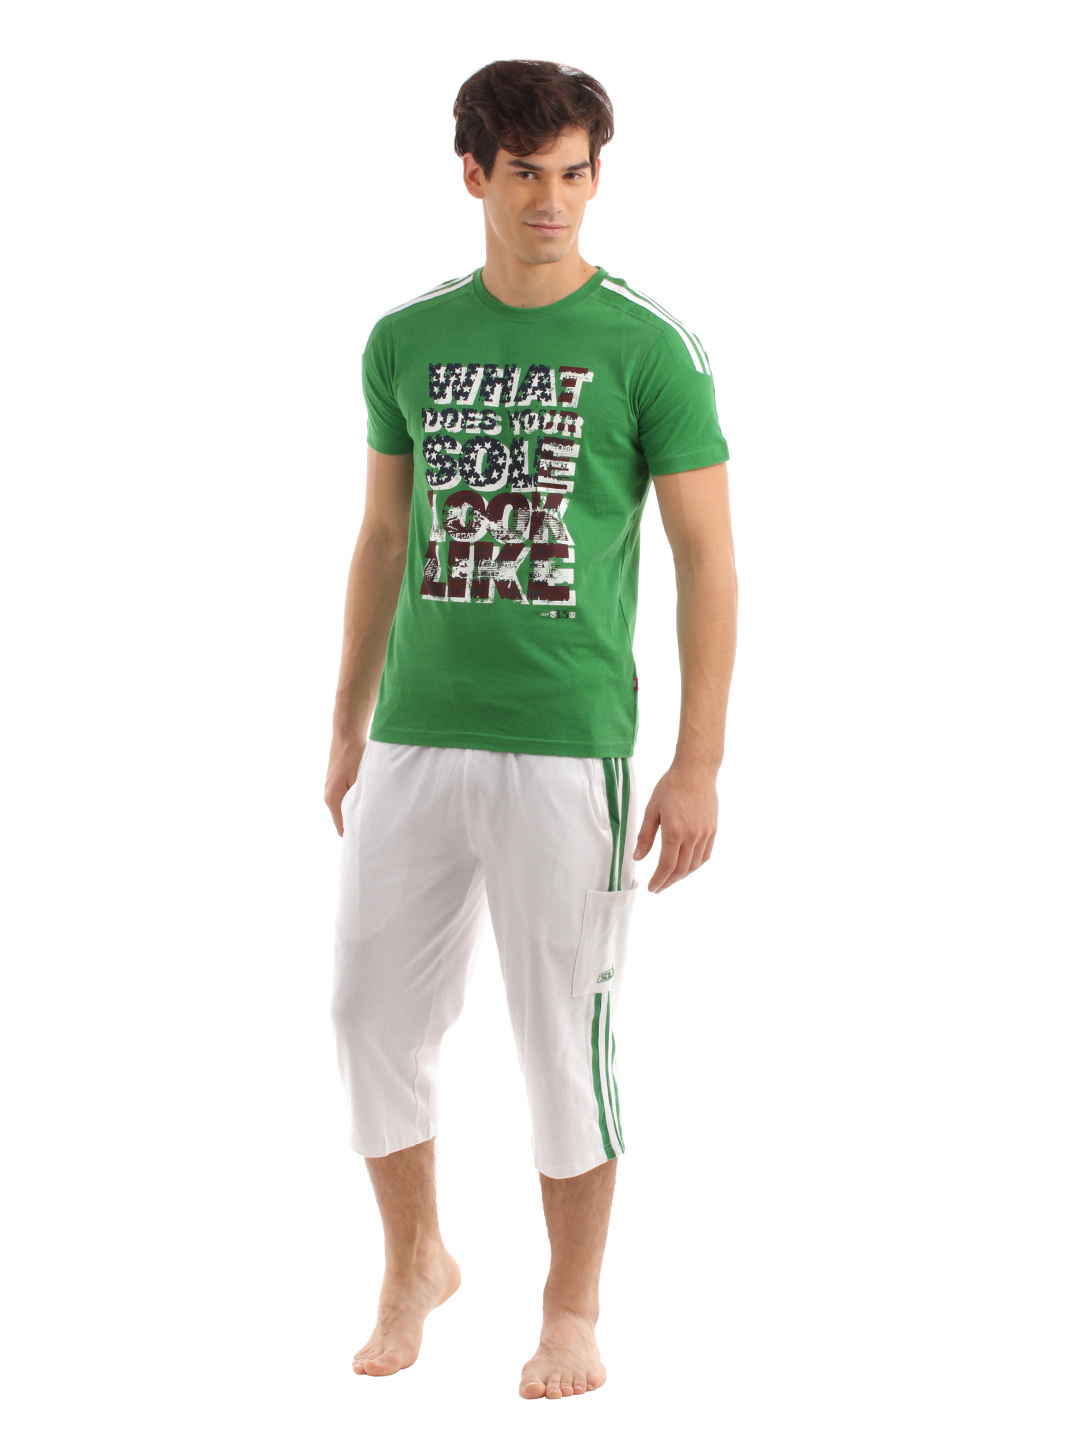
SDL by Sweet Dreams Men Green & White Pyjama Set
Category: Apparel / Loungewear and Nightwear / Night suits
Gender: Men
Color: Green
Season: Summer 2016
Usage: Casual